Benjamin Jowett

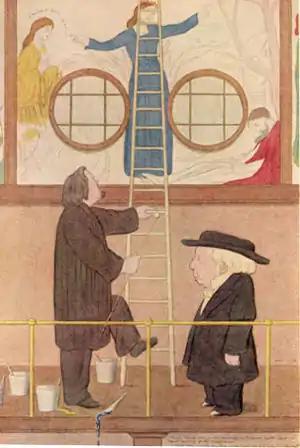
Benjamin Jowett, by Max Beerbohm, 1922

In connection with the Greek professorship, Jowett had undertaken a work on Plato which grew into a complete translation of the "Dialogues" with introductory essays, for which Florence Nightingale's criticism was gratefully received. At this he laboured in vacation time for at least ten years. He argued that platonic love between men was devoid of sexual activity, though Walter Pater would later disagree. He showed no interest in offering his own opinion on God or theology in his translations, in several editions, of Plato's works. The educated middle-classes were looking for an answer to how Plato could be relevant to Victorians. But his interest in theology had not abated, and his thoughts found an outlet in occasional preaching. The university pulpit, indeed, was closed to him, but several congregations in London delighted in his sermons, and from 1866 until the year of his death he preached annually in Westminster Abbey, where Stanley had become Dean in 1863. Three volumes of selected sermons were published posthumously. The years 1865–70 were occupied with assiduous teaching and writing.